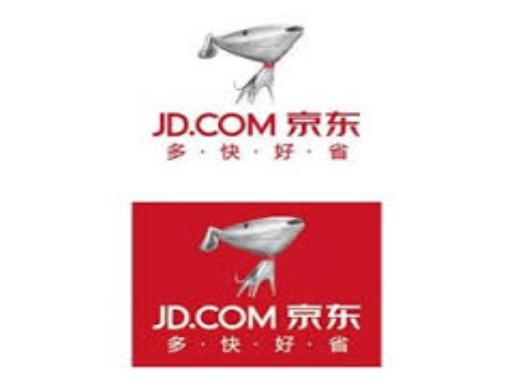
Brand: jd
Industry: Others